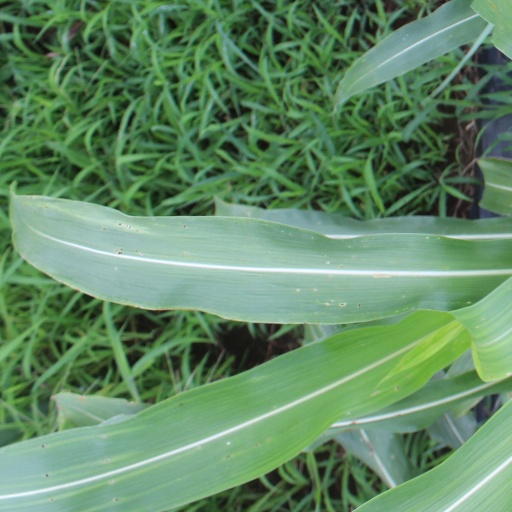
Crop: sorghum